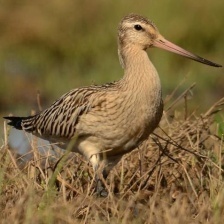
Species: BAR-TAILED GODWIT
Scientific name: LIMOSA LAPPONICA